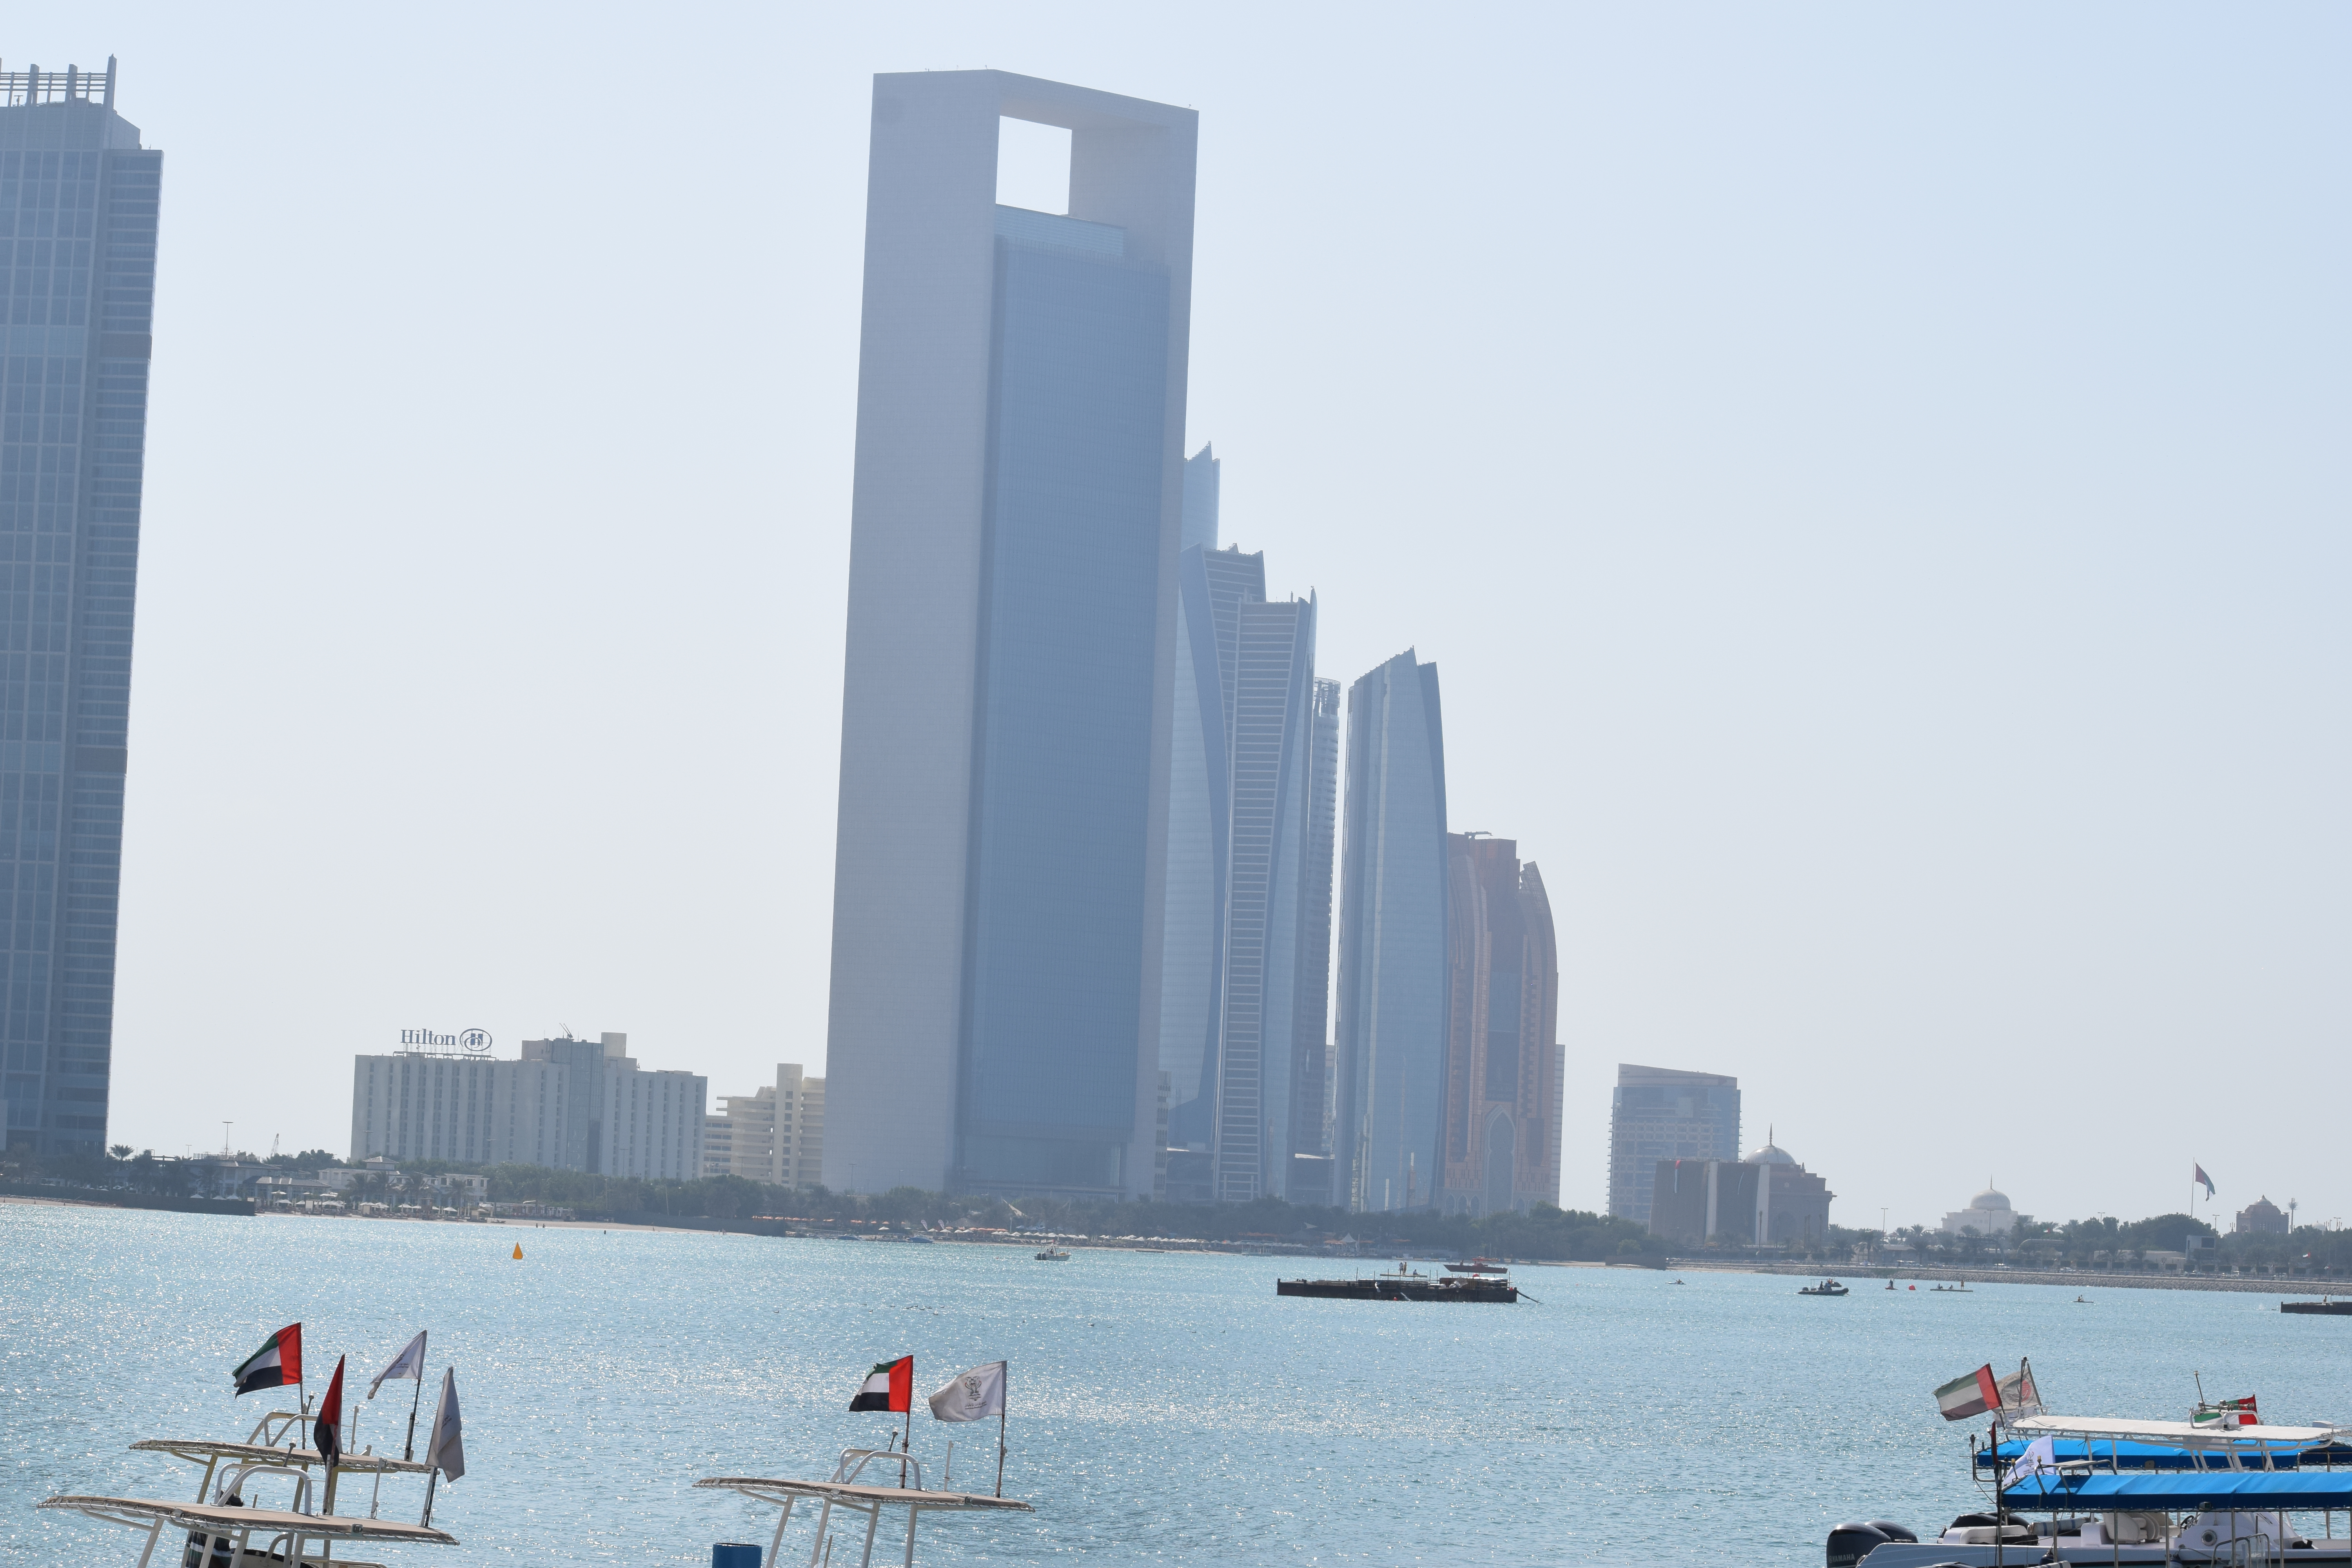
nature, skyscraper, skyline, tower block, waterway, daytime, city, building, metropolitan area, sea, sky, tower, metropolis, water